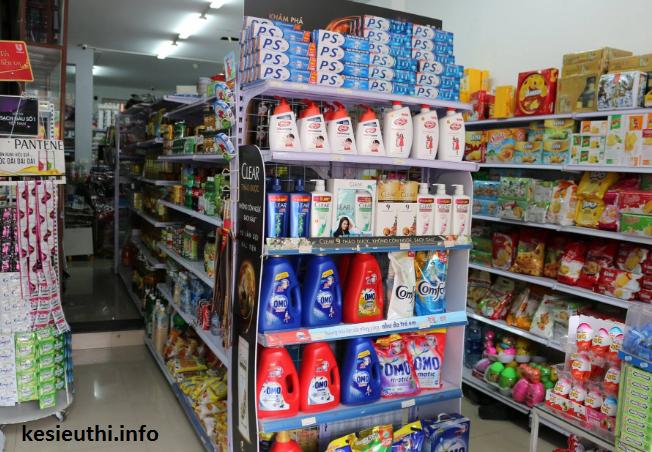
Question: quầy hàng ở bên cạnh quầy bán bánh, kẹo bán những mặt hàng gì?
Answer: sữa tắm, nước xả, bột giặt